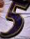
Number: 5